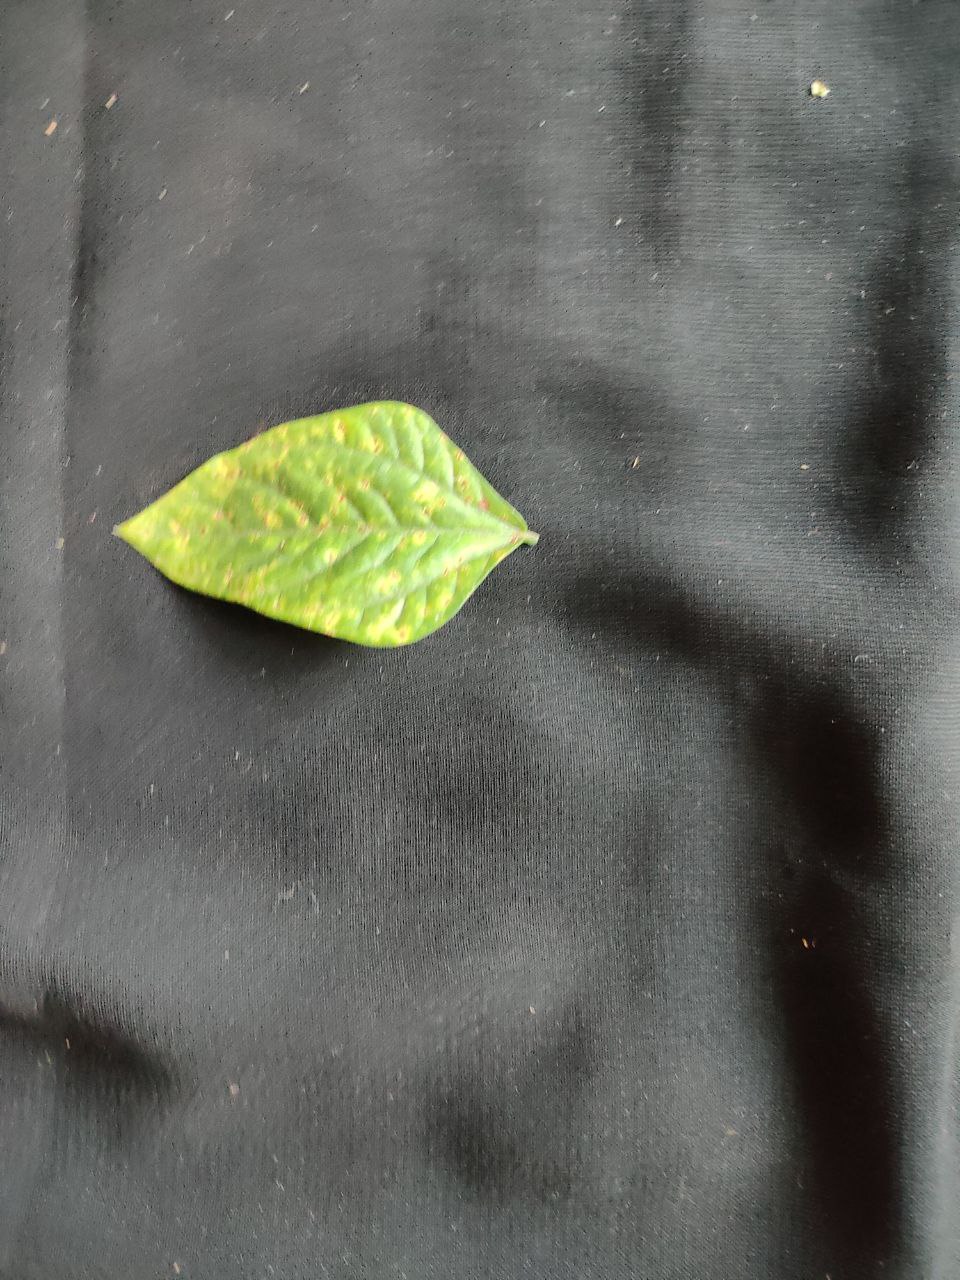
Crop: cowpea
Leaf condition: Septoria leaf spot